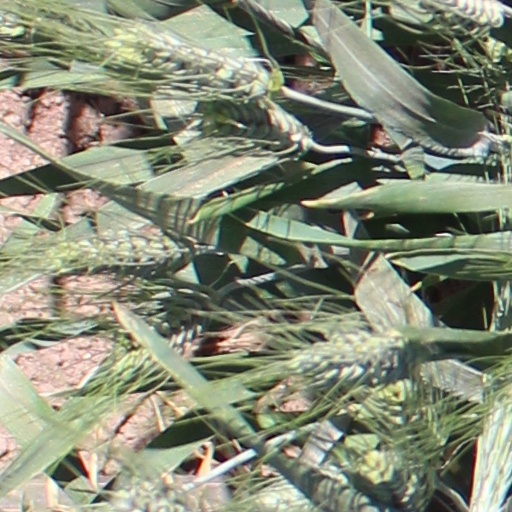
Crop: wheat